Popular music of Birmingham

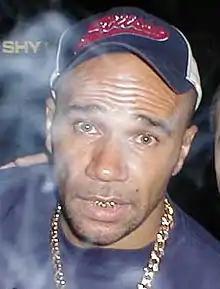
Goldie

Goldie was the first recognisable star of the genre of drum and bass, the first indigenously British form of dance music. Born to the north of Birmingham in Walsall and brought up in foster homes and local authority institutions across the West Midlands county, he spent his early adult life in various cities including Birmingham, London, New York City and Miami. He first built his reputation as a producer with a series of groundbreaking darkcore tracks in the early 1990s, including 1992's "Terminator", arguably the pivotal track of the entire scene. In 1992 he founded Metalheadz with fellow Birmingham-born DJ Kemistry and the following year released "Angel", the track which marked the start of the demise of the dark sound he had earlier epitomised, incorporating samples from Brian Eno and David Byrne and becoming the first track to successfully take hardcore in a more musical direction without losing its essence. In 1995 he took this fusion approach to its ultimate conclusion with the release of his debut album "Timeless": an "archive of overlapping sounds from Goldie's past: Jamaican dub, Brit-soul, Detroit techno, hip-hop, and developments in jungle/drum 'n' bass", with Goldie himself crediting these eclectic musical tastes to his rootless Midlands upbringing: "in one room a kid would be playing Steel Pulse, while through the wall someone else had a Japan record on and another guy would be spinning Human League." "Timeless" was the first drum and bass record to achieve substantial mainstream success. Moving the genre from hardcore's low-brow populism into more progressive musical territory, it was "almost universally hailed as a masterpiece upon release" and left Goldie as the genre's unofficial figurehead, for the first time establishing an English figure with a profile that could match that of the stars of American hip-hop.